Nausicaä (Nausicaä of the Valley of the Wind)

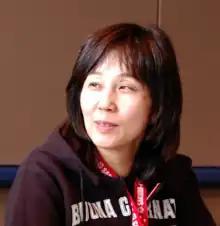
Sumi Shimamoto, the Japanese voice of Nausicaä

Nausicaä is voiced in Japanese by Sumi Shimamoto, who won the role after impressing Hayao Miyazaki with her performance of Clarisse in "Lupin III: The Castle of Cagliostro". Patrick Drazen praised Shimamoto's acting in a scene where Nausicaä stops an insect from diving into an acidic pool by getting in its way. She is burned by the acid and she screams. Drazen described this scream as being one which "tears at the listener and raises the bar for cartoon voices". In Walt Disney Pictures' English dub of the movie, Nausicaä's voice was performed by Alison Lohman.